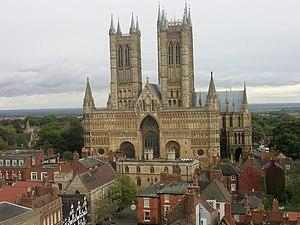
Cet article retrace la chronologie des plus hautes structures du monde toutes catégories confondues.